Javanese people

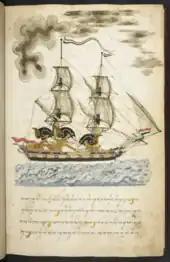
The Serat Selarasa (MSS Jav. 28) is the most beautiful illuminated Javanese manuscript in the British Library. It is dated 1804, making it perhaps the earliest finely-illustrated Javanese manuscript known

Javanese intellectuals, writers, poets and men of letters are known for their ability to formulate ideas and creating idioms for high cultural purpose, through stringing words to express a deeper philosophical meanings. Several philosophical idioms sprung from Javanese classical literature, Javanese historical texts and oral traditions, and have spread into several media and promoted as popular mottos. For example, ""Bhinneka Tunggal Ika"", used as the national motto of the Republic of Indonesia, ""Gemah Ripah Loh Jinawi, Toto Tentrem Kerto Raharjo"", ""Jer Basuki Mawa Bea"", ""Rawe-Rawe rantas, Malang-Malang putung"" and ""Tut Wuri Handayani"".